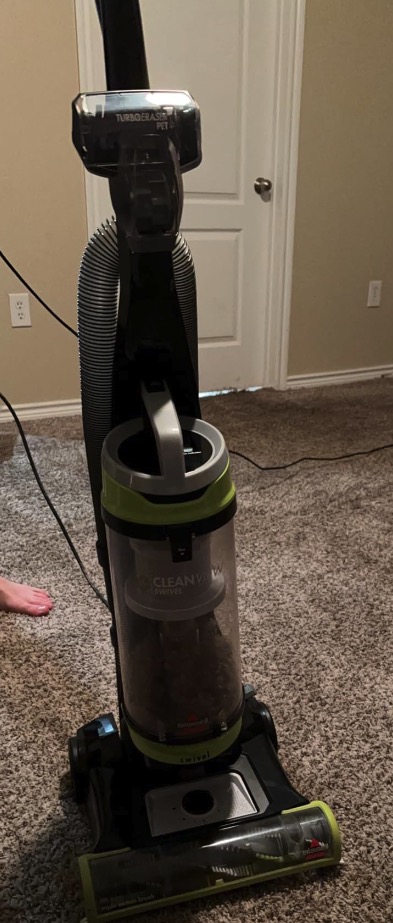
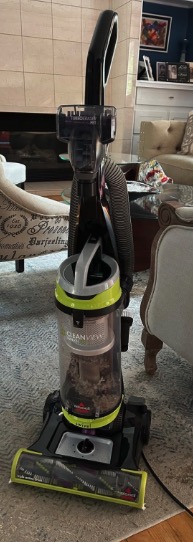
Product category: items_vacuum
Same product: yes